Masovian Voivodeship

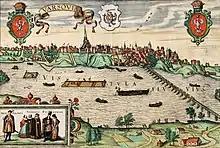
17th-century view of Warsaw

In the Early Middle Ages, the territory was inhabited by the Masovians, an old Polish tribe. It formed part of Poland since its establishment in the 10th century, with the then-regional capital Płock being the capital of Poland from 1079 to 1138. The "Wzgórze Tumskie" ("Cathedral Hill") in Płock with the Płock Castle and the Catholic Cathedral, seat of one of the oldest Polish dioceses, est. in 1075, which contains the sarcophagi of a number of Polish monarchs, is listed as a Historic Monument of Poland. Later, Płock, Warsaw and Czersk were medieval ducal seats of the Piast dynasty.